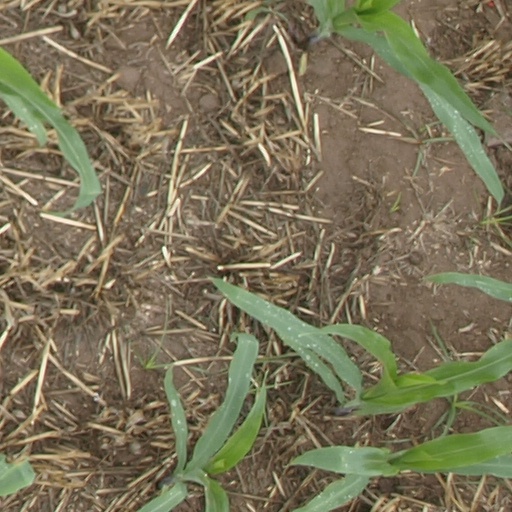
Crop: maize; corn